Guggenheim Abu Dhabi

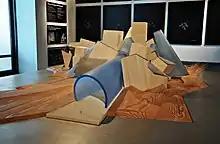
Guggenheim Abu Dhabi model design

The Guggenheim museum's design is by architect Frank Gehry. The lighting was designed by L'Observatoire International. Flanked on three sides by the Persian Gulf, the site also acts as a manmade breakwater that protects the island’s northern beaches. Gehry noted, "The site itself, virtually on the water or close to the water on all sides, in a desert landscape with the beautiful sea and the light quality of the place suggested some of the direction."